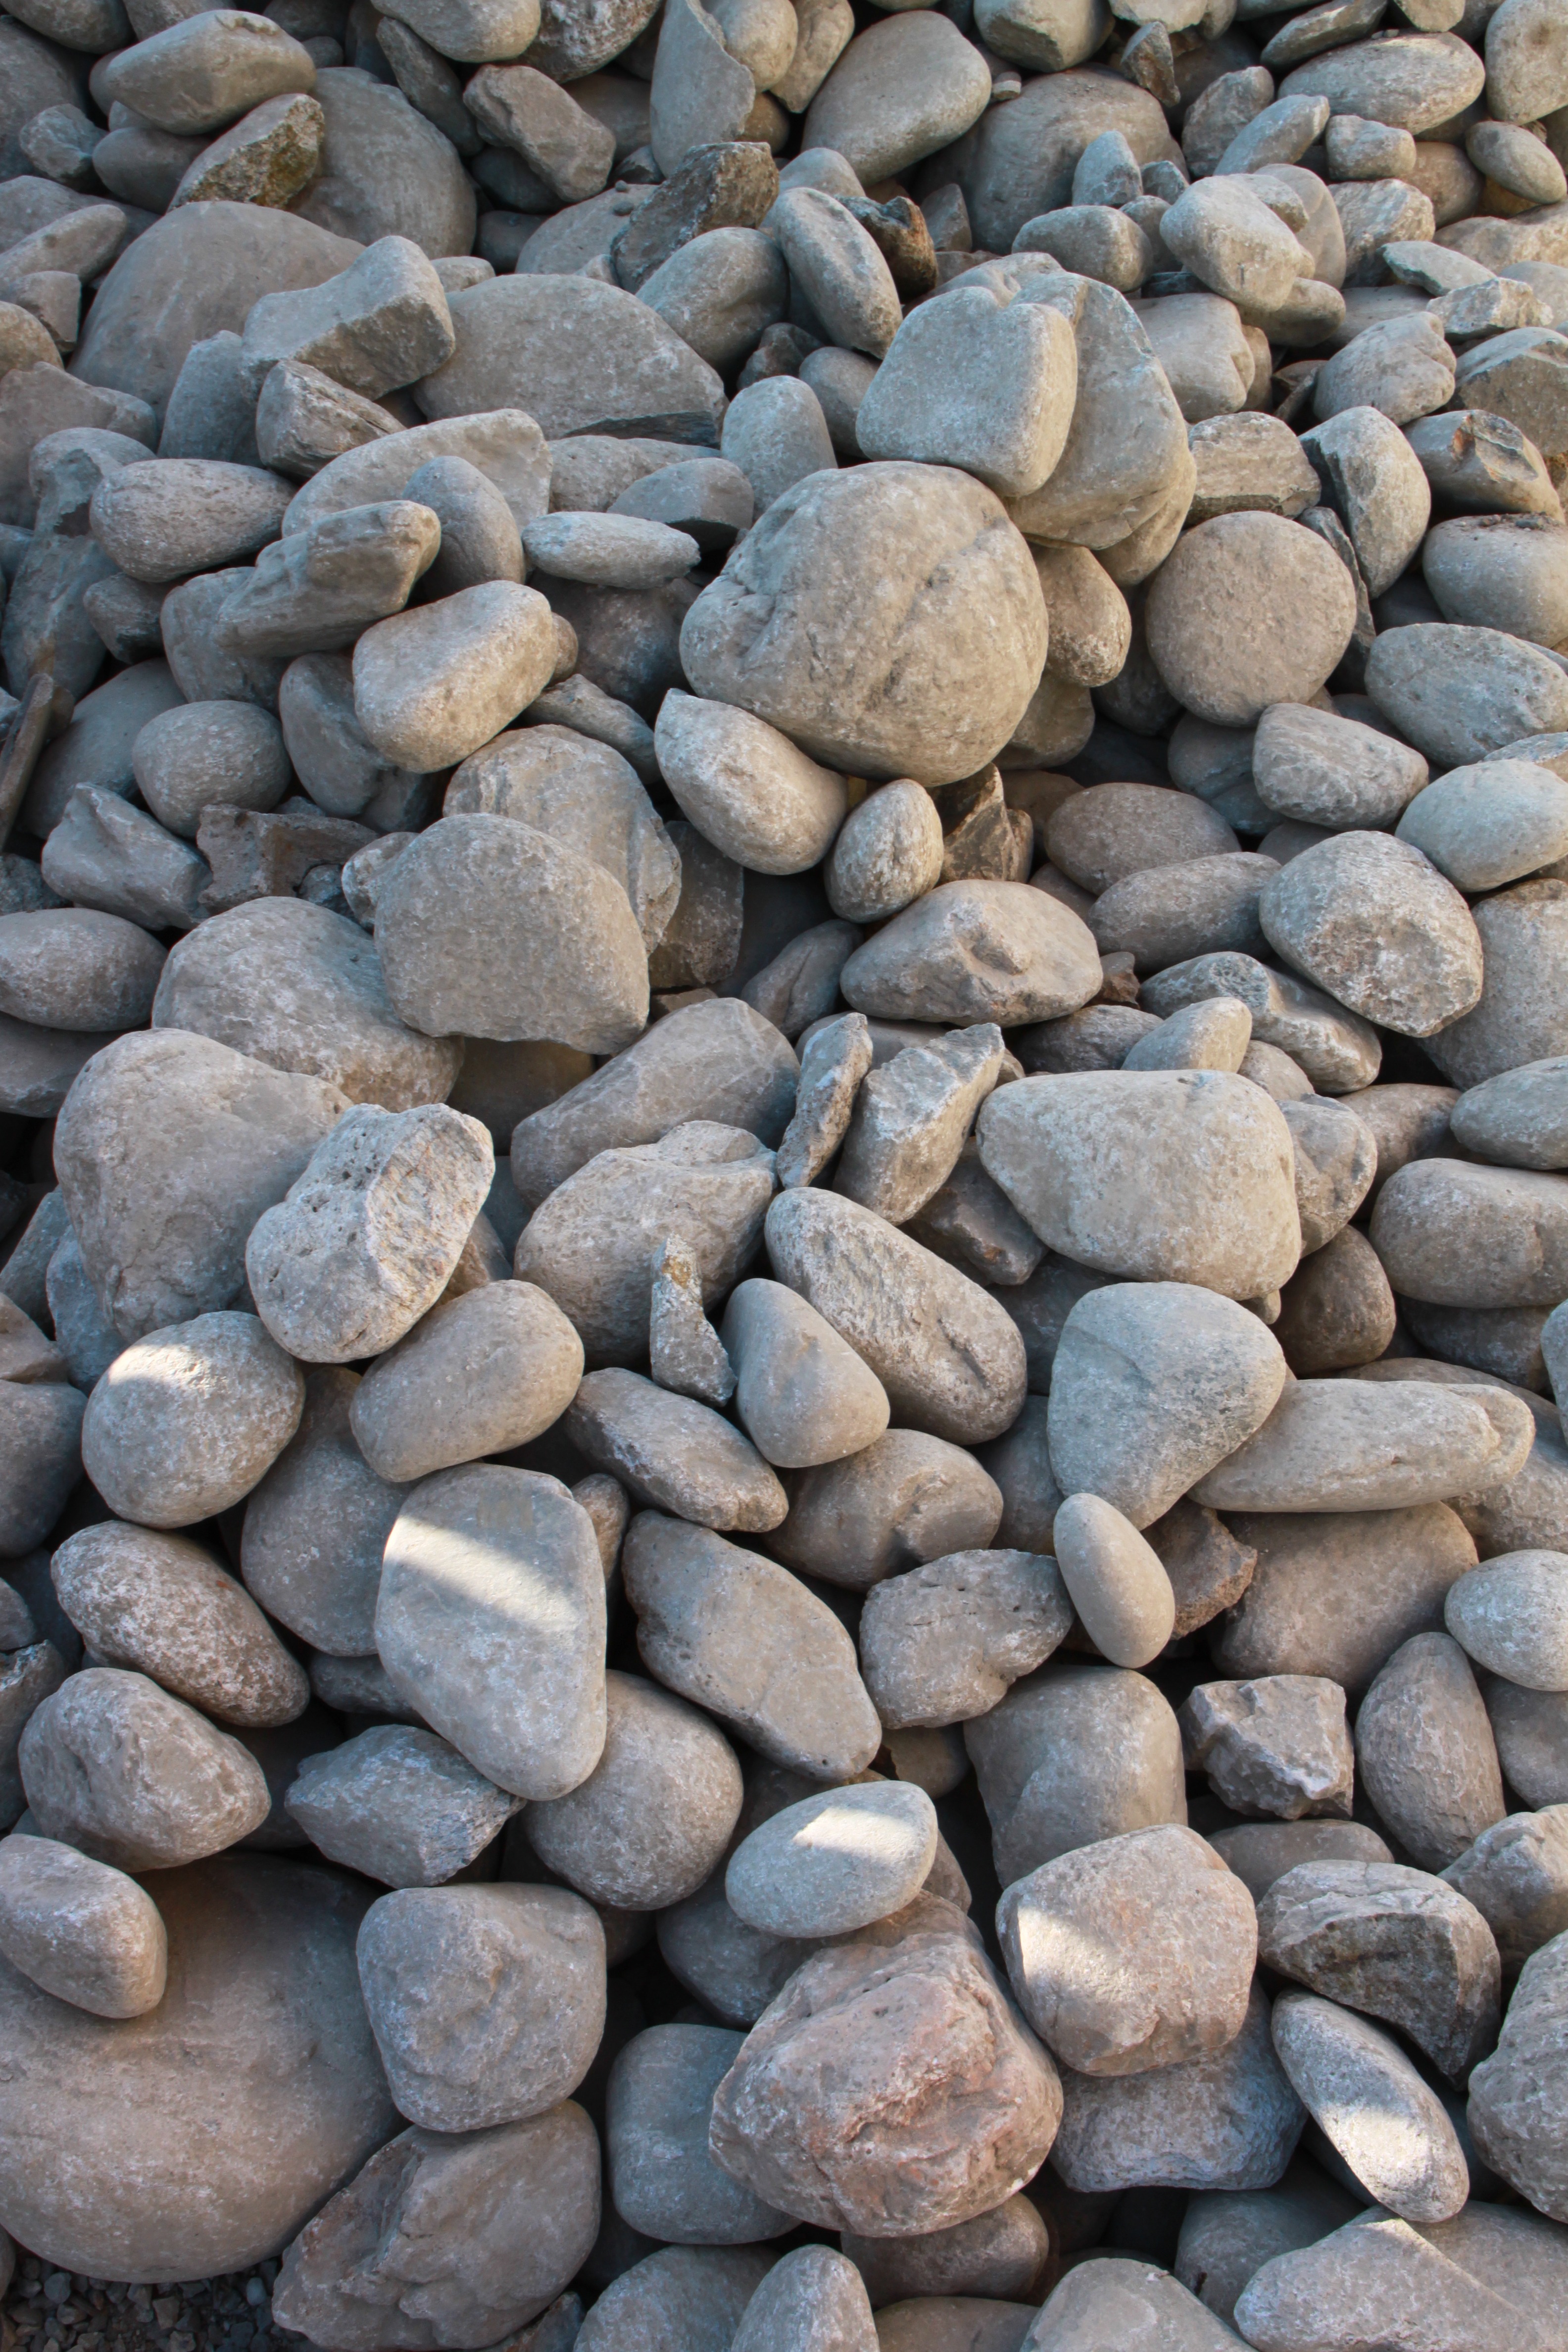
rock, round, pile, pebble, stone wall, material, close up, rocks, stones, rubble, gravel, pebbles, boulders, boulder, geology mineral